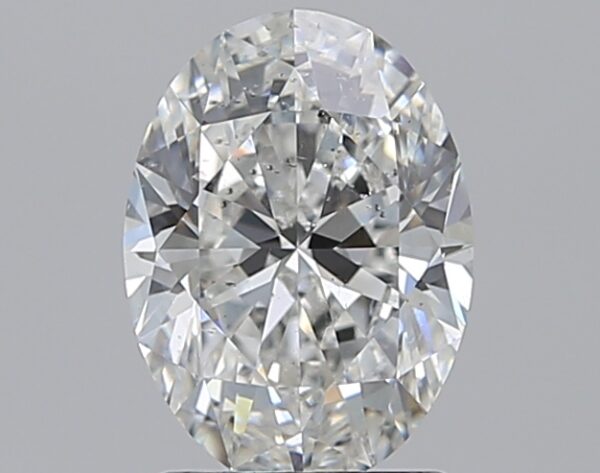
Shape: oval
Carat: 1.5
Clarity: SI1
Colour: G
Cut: EX
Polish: EX
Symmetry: EX
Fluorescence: N
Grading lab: GIA
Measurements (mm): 8.84 x 6.46 x 4